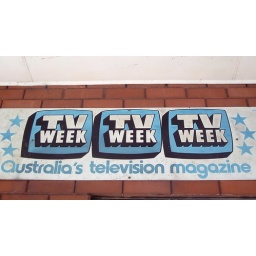
Way up high above the newsagent windows on Dundas Street, Preston, where TV Week is still available for purchase.